× Tritordeum

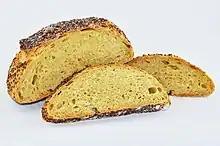
Bread made from Tritordeum has a yellow color

Under development by the Spanish National Research Council since 1977, it was launched onto the market in April 2013 by the start-up Agrasys company created under the auspices of the University of Barcelona to commercialize the cereal. It is planted on about 1300 ha in Portugal, Spain, France, Italy and Turkey. It does better in hotter and drier growing conditions than wheat, using less water. Because of this water-saving feature, it won first prize for a Sustainable Ingredient in the 2018 Sustainable Food Awards organized by Ecovia Intelligence.